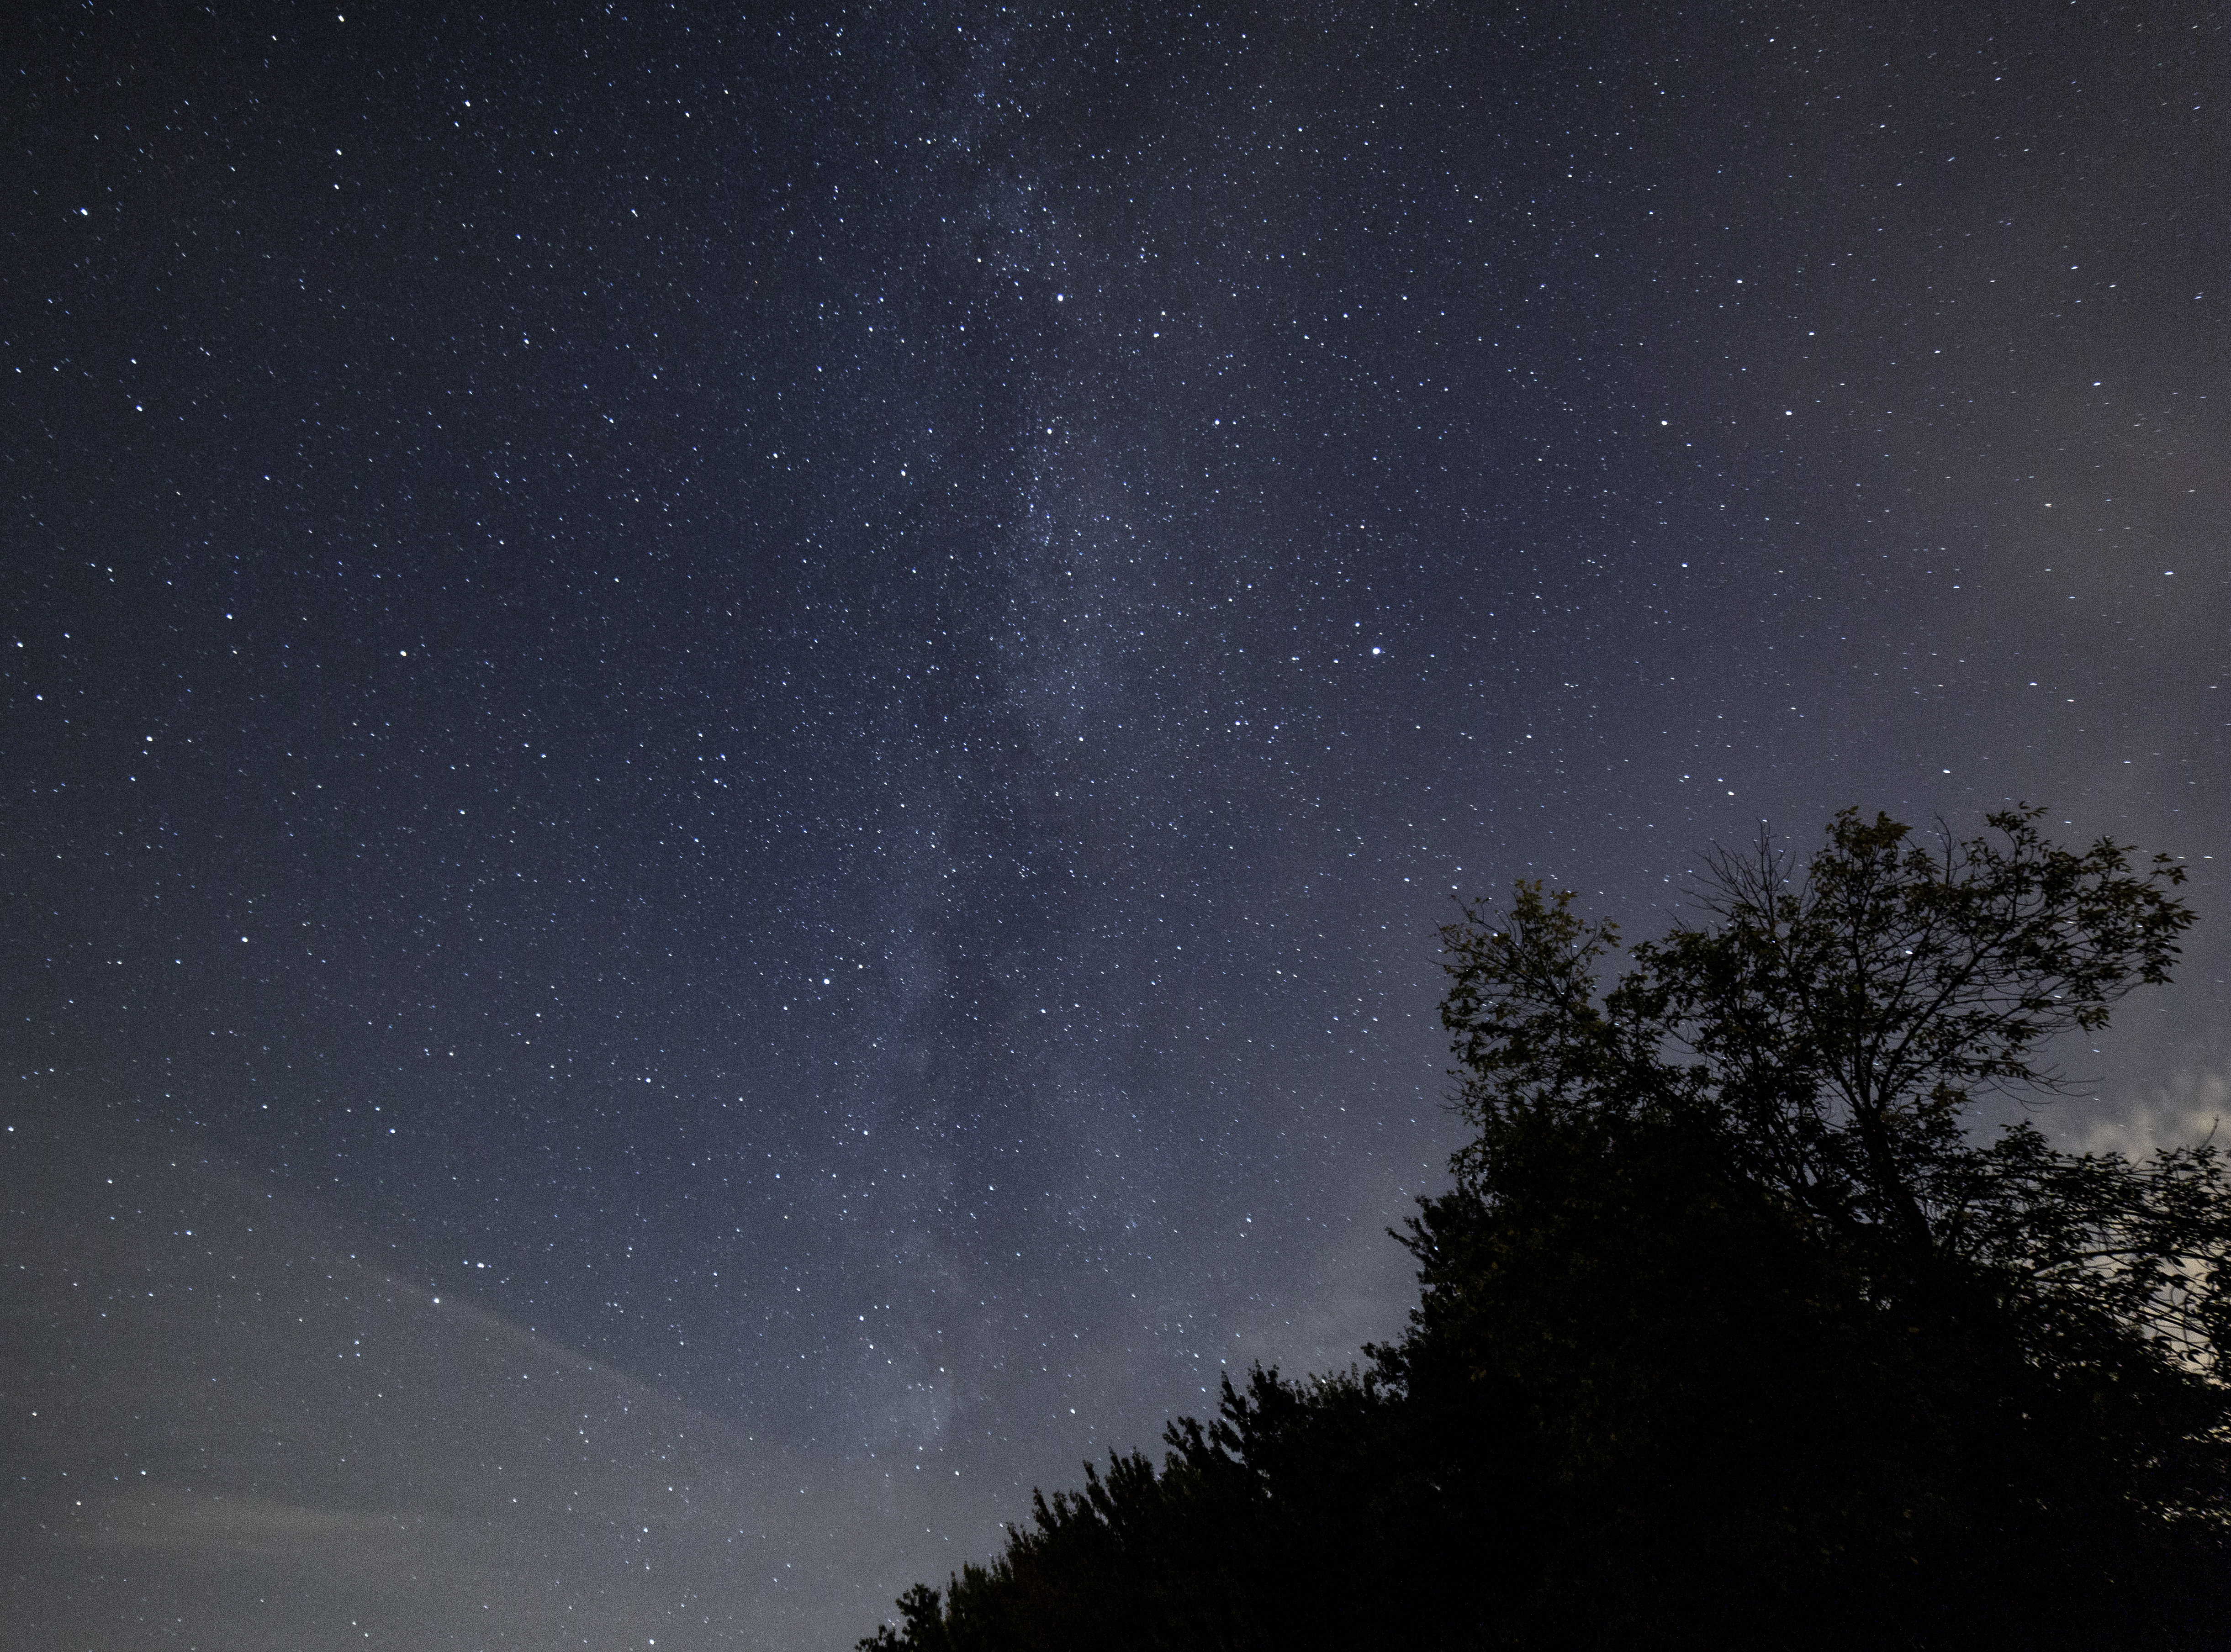
sky, night, atmospheric phenomenon, atmosphere, tree, star, astronomy, astronomical object, space, cloud, constellation, darkness, universe, midnight, landscape, galaxy, science, plant, milky way, meteorological phenomenon